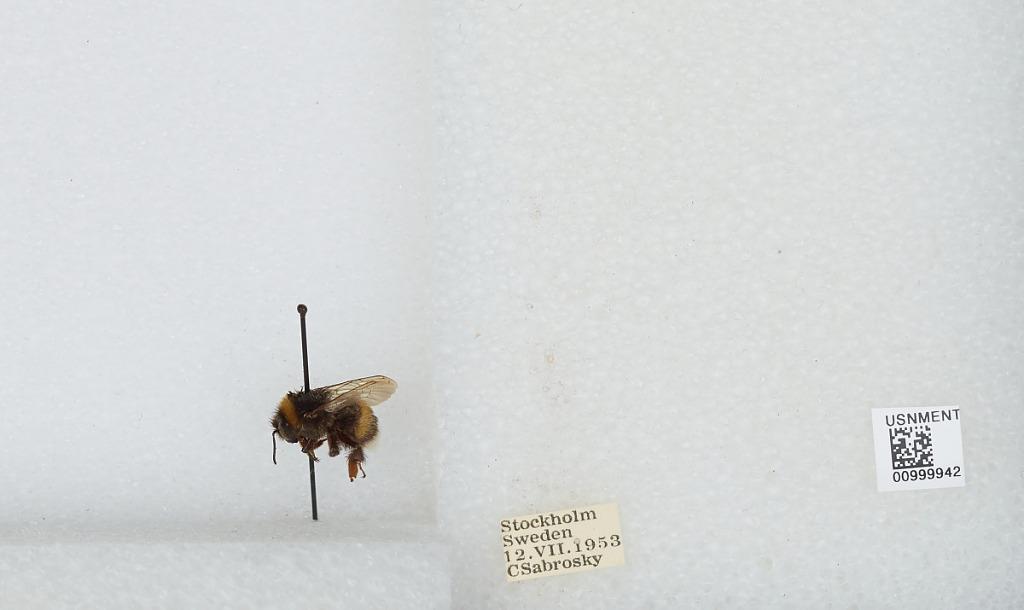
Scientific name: Bombus (Bombus) lucorum (Linnaeus)
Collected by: C. Sabrosky
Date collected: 1953-7-12
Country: Sweden
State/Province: Stockholm
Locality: Stockholm
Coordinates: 59.3294, 18.0686